Go! Go! Cory Carson

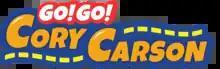

Go! Go! Cory Carson (known as Toot-Toot Cory Carson in the United Kingdom and Australia) is an American CGI-animated children's television series created by Alex Woo and Stanley Moore, based on the Go-Go Smart Wheels line of toy vehicles manufactured by VTech. The series is co-produced by American companies Kuku Studios, Tonko House and Wilmer Sound and French company Superprod Studio. Its first season of seven episodes was released on Netflix on January 4, 2020; season 2 was released on March 1, 2020. In the United Kingdom, the main cast's voices are dubbed with British voice actors, replacing their original American ones. A special mini-movie titled Go! Go! Cory Carson: The Chrissy was released on May 1, 2020. Another special titled A Go! Go! Cory Carson Summer Camp was released on August 4, 2020. A Halloween special A Go! Go! Cory Carson Halloween was released on October 2, 2020. A Christmas special A Go! Go! Cory Carson Christmas was released on November 27, 2020. Season 3 was released on December 26, 2020. Season 4 was released on April 27, 2021. Season 5 was released on August 17, 2021. Season 6 and final season was released on October 21, 2021.